London

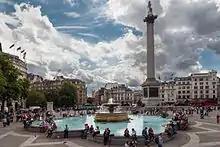
Trafalgar Square and its fountains, with Nelson's Column on the right

Such names have remained in use through tradition, each referring to a local area with its own distinctive character, but without official boundaries. Since 1965, Greater London has been divided into 32 London boroughs in addition to the ancient City of London. The City of London is the main financial district, and Canary Wharf has recently developed into a new financial and commercial hub in the Docklands to the east.